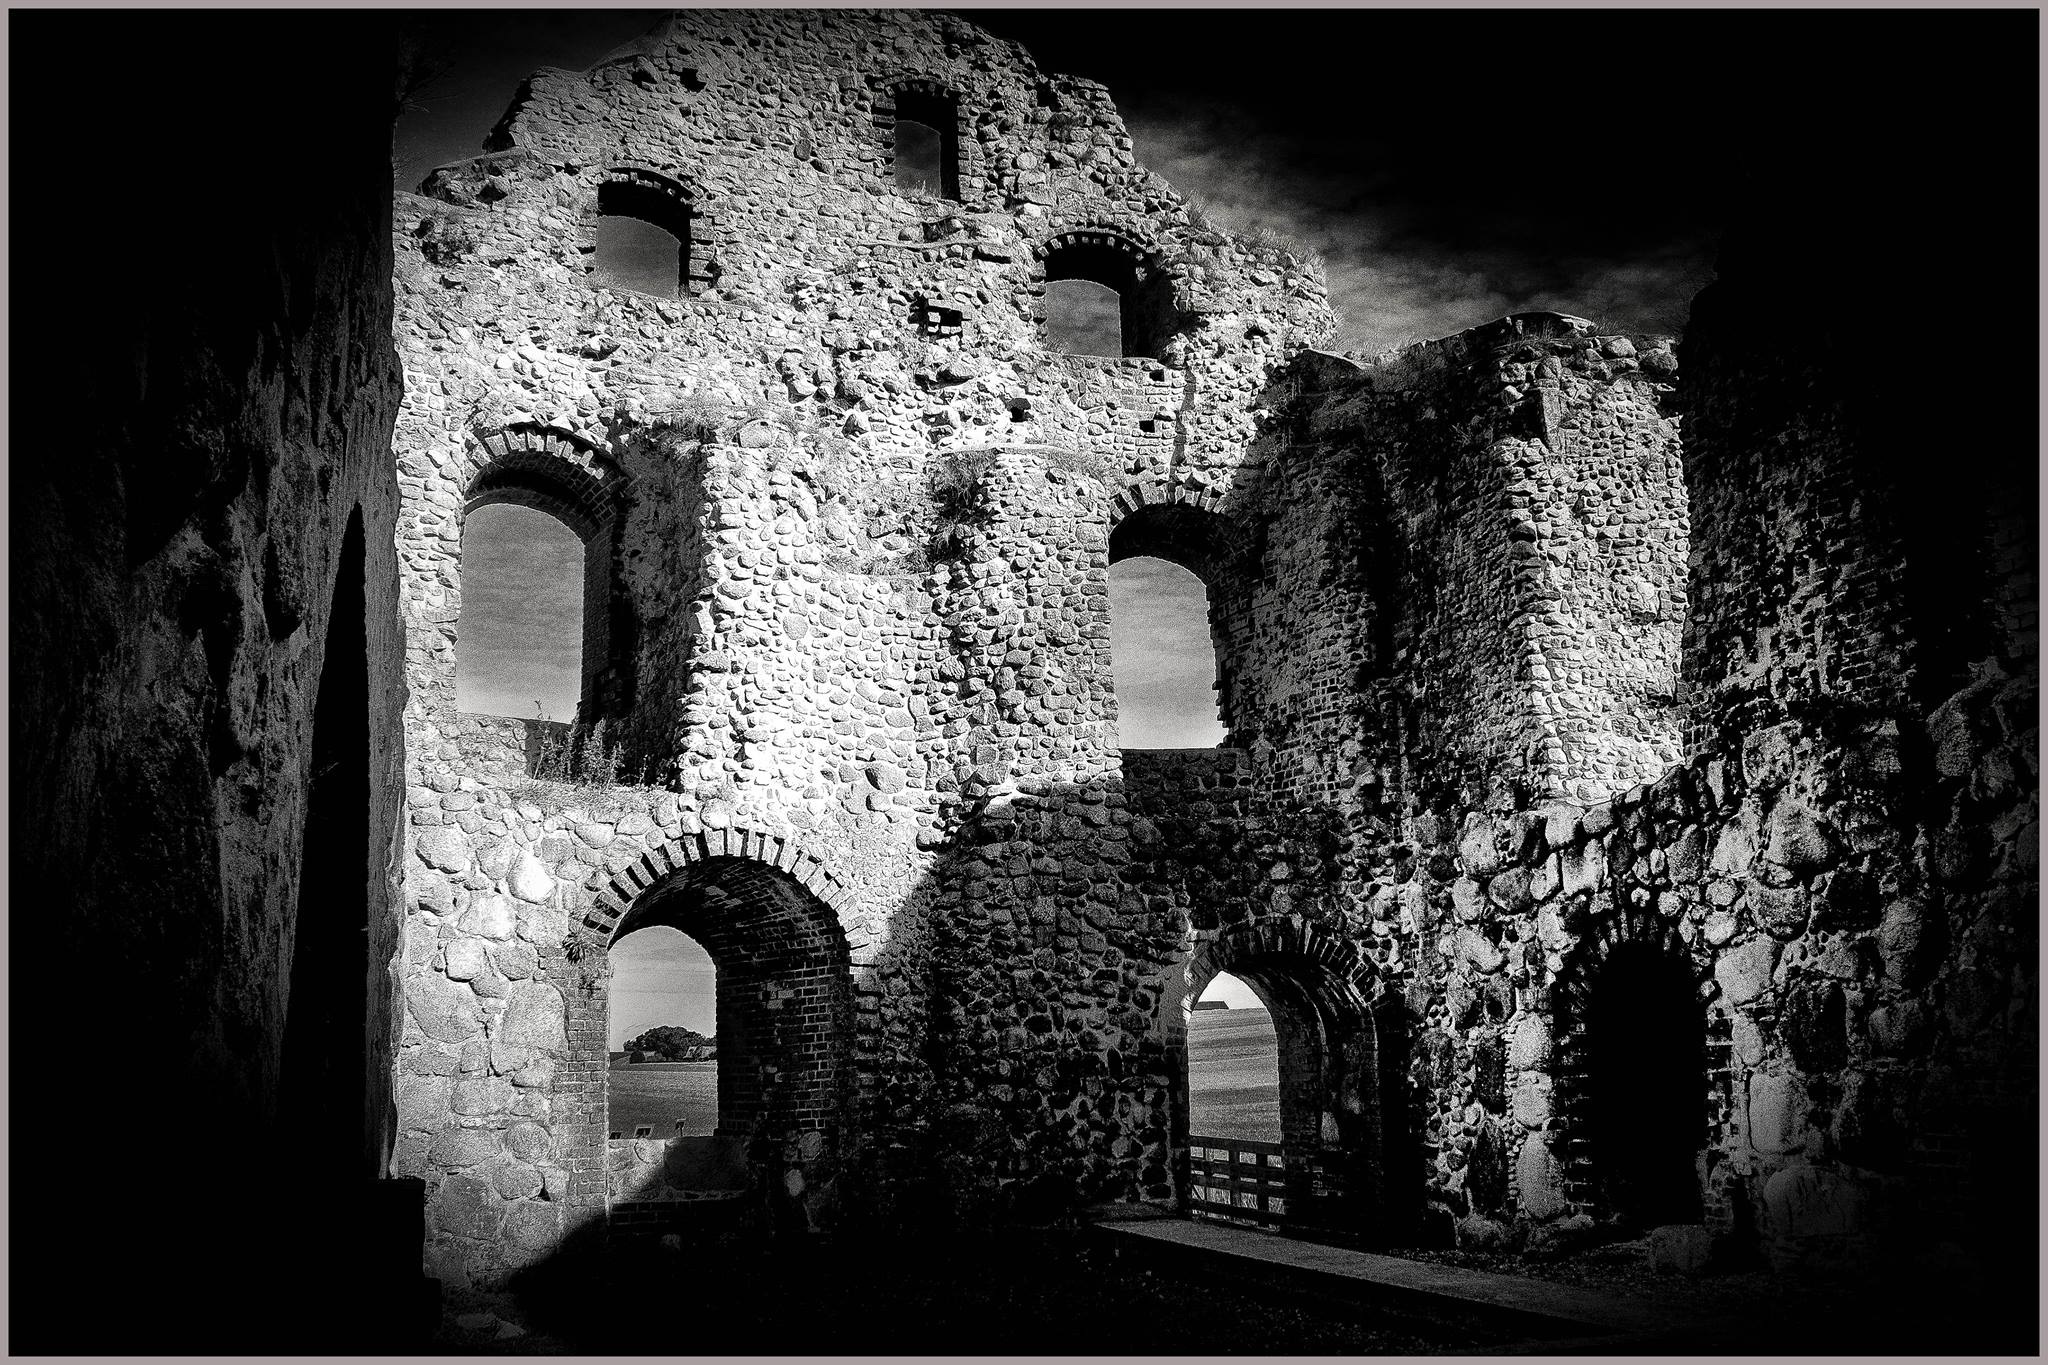
black and white, white, photography, arch, castle, darkness, ruin, black, monochrome, ruins, photograph, image, sk ne, monochrome photography, m nstorp gables